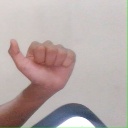
अक्षर: त